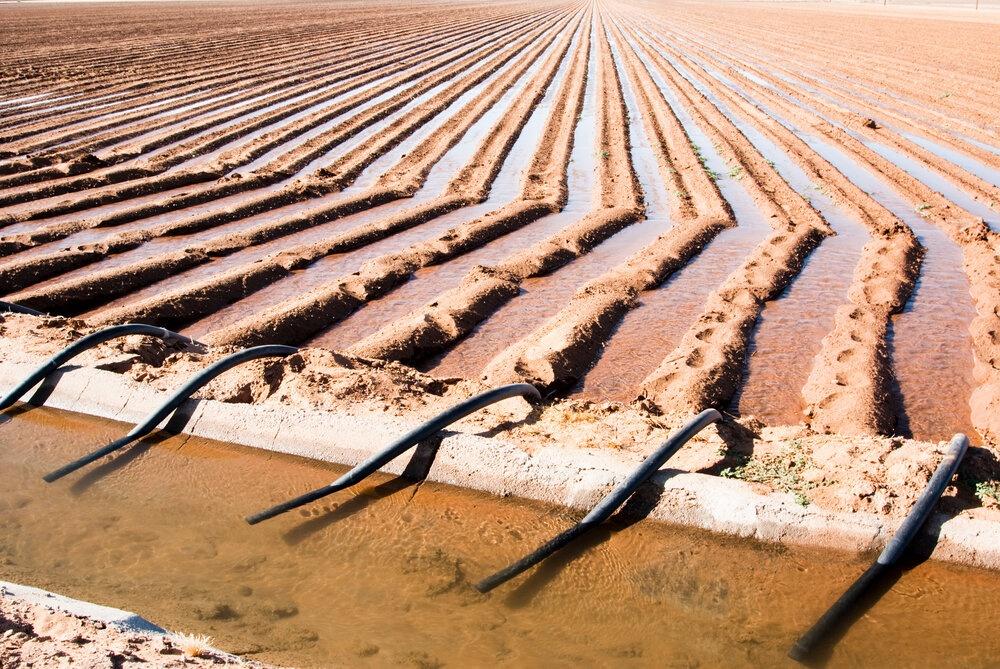
Huu ni mfumo wa umwagiliaji wa kutumia mabomba ya kupeleka maji kwenye mifereji shambani.
Mabomba haya yamepangwa kwa safu yakichukua maji kutoka kwenye mfereji mkuu na kuelekea kwenye vijito vidogo vinavyotiririka kwenye udongo.